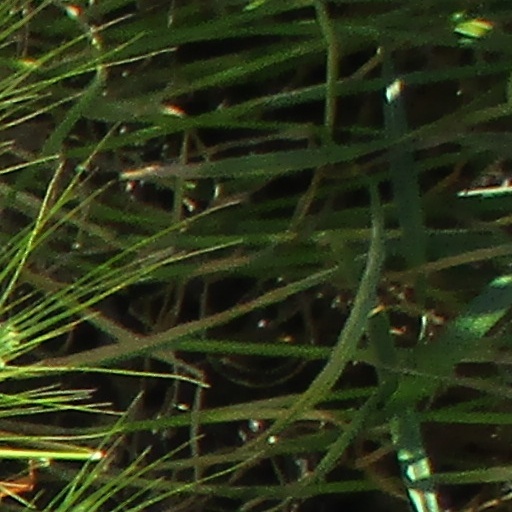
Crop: wheat